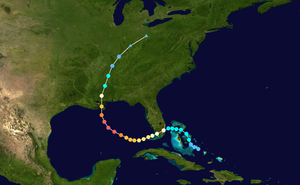
L’ouragan Katrina, de la saison cyclonique 2005 dans l'océan Atlantique nord, est l'un des ouragans les plus puissants de l'histoire des États-Unis et l'un des six ouragans les plus forts jamais enregistrés. Environ 1 836 personnes sont mortes, victimes de l'ouragan et des très fortes inondations, faisant de Katrina l'ouragan le plus meurtrier depuis Mitch en 1998. Les dégâts ont été estimés à plus de 108 milliards de dollars, soit environ le quadruple de ceux causés par Andrew en 1992.
Le parc national des Everglades, situé en Floride, aux États-Unis, s'étend sur les comtés de Miami-Dade, Monroe et de Collier. Ce parc national renferme le plus vaste milieu naturel subtropical du pays, et englobe 25 % de la région marécageuse originelle des Everglades. Visité par environ un million de personnes par an, le parc a été déclaré réserve de biosphère en 1976, inscrit au patrimoine mondial de l'UNESCO en 1979 et classé zone humide d'importance internationale en 1987.